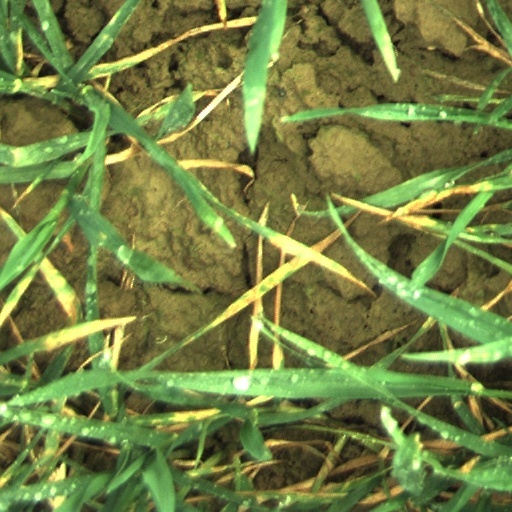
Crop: wheat